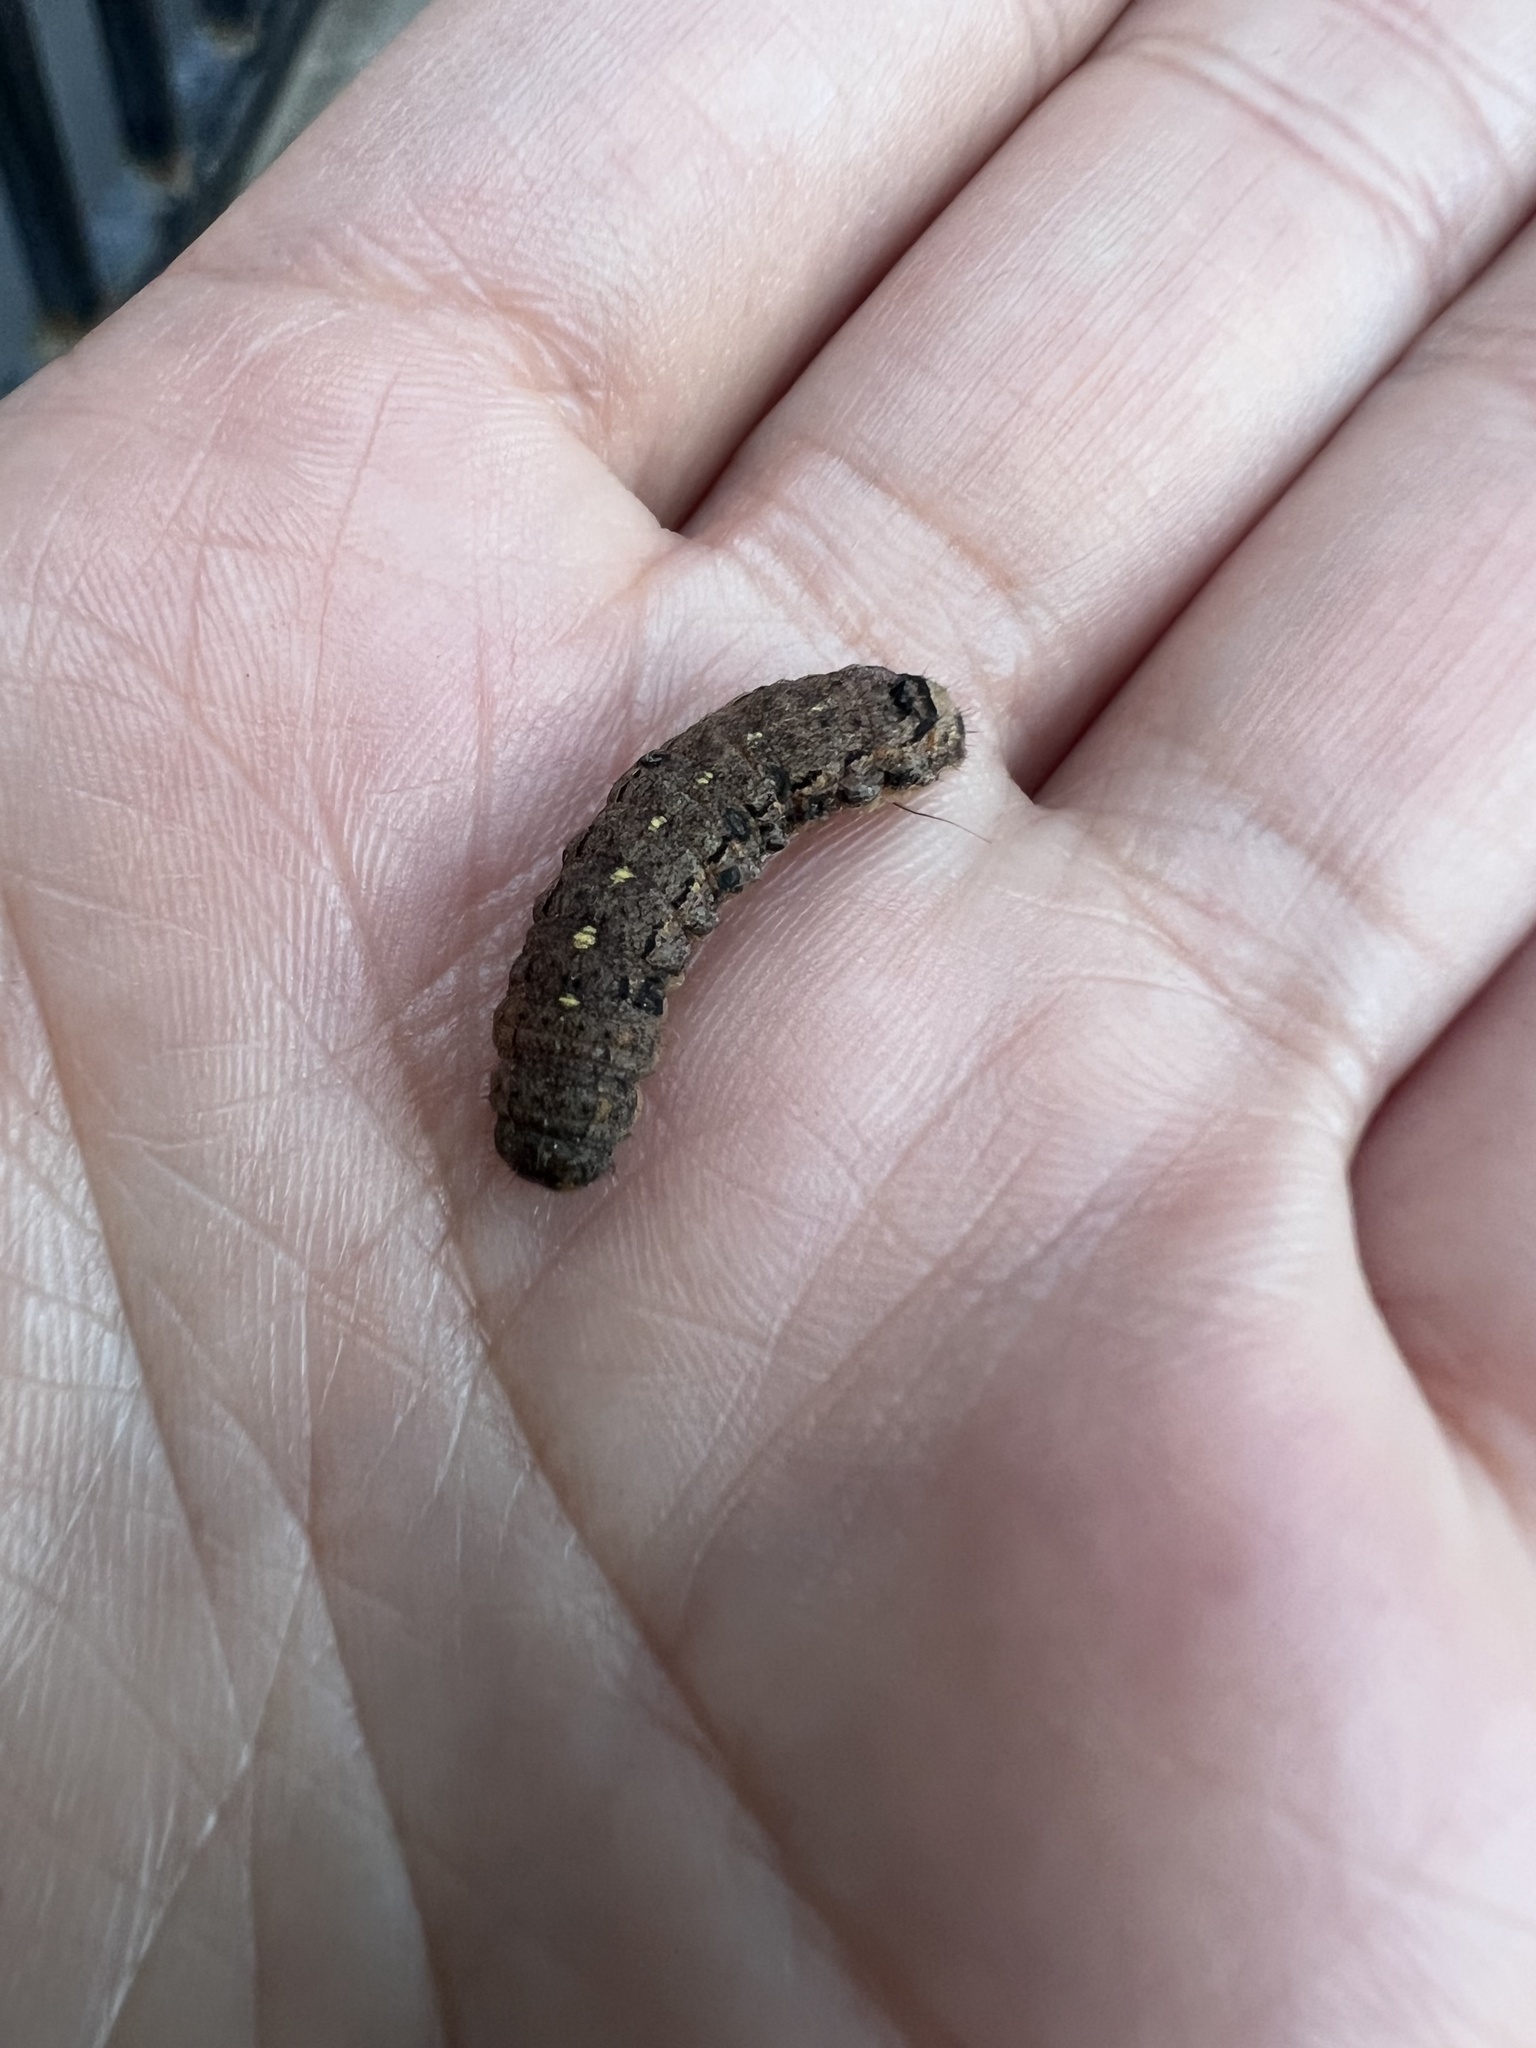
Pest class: cutworms